Yente Serdatzky

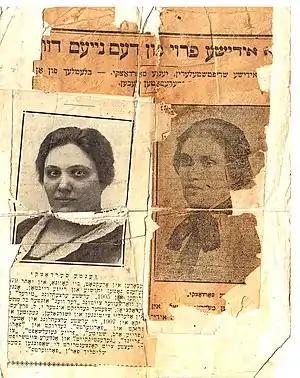
(Untranslated) newspaper clippings about Serdastsky.

Yente Serdatzky's literary work was carried out in relation to the social and political upheavals that shaped the writer's own life and informed her approach to literature. Serdatzky's stories engage with topics such as immigrant life, Jewish tradition, the oppression women face in traditional family structures, and the role of women in socialist movements. Much of Serdatzky's work is not collected or anthologized. Her "Collected Writings" ("געקליבענע שריפֿטען)" anthology, published in 1913, does not include the pieces that Serdatzky wrote in New York between 1914 and 1922 – the year that she lost access to publishing due to a feud with Abraham Cahan, editor of the "Forverts" – or any of the work published between 1949 and 1955"." This is the only existing Yiddish-language compilation of Serdatzky's work.